Liberal Alliance Youth

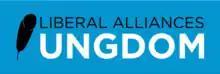
Former logo

The organization was formed by 21 people under the name of Young Alliance, on 22 February 2008 in Christiansborg. Following the parent party's name change from New Alliance to Liberal Alliance in August 2008, the youth organization also changed its name to Liberal Alliance Youth on 31 January 2009.